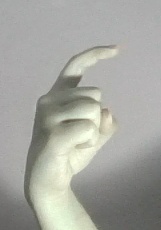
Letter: ra